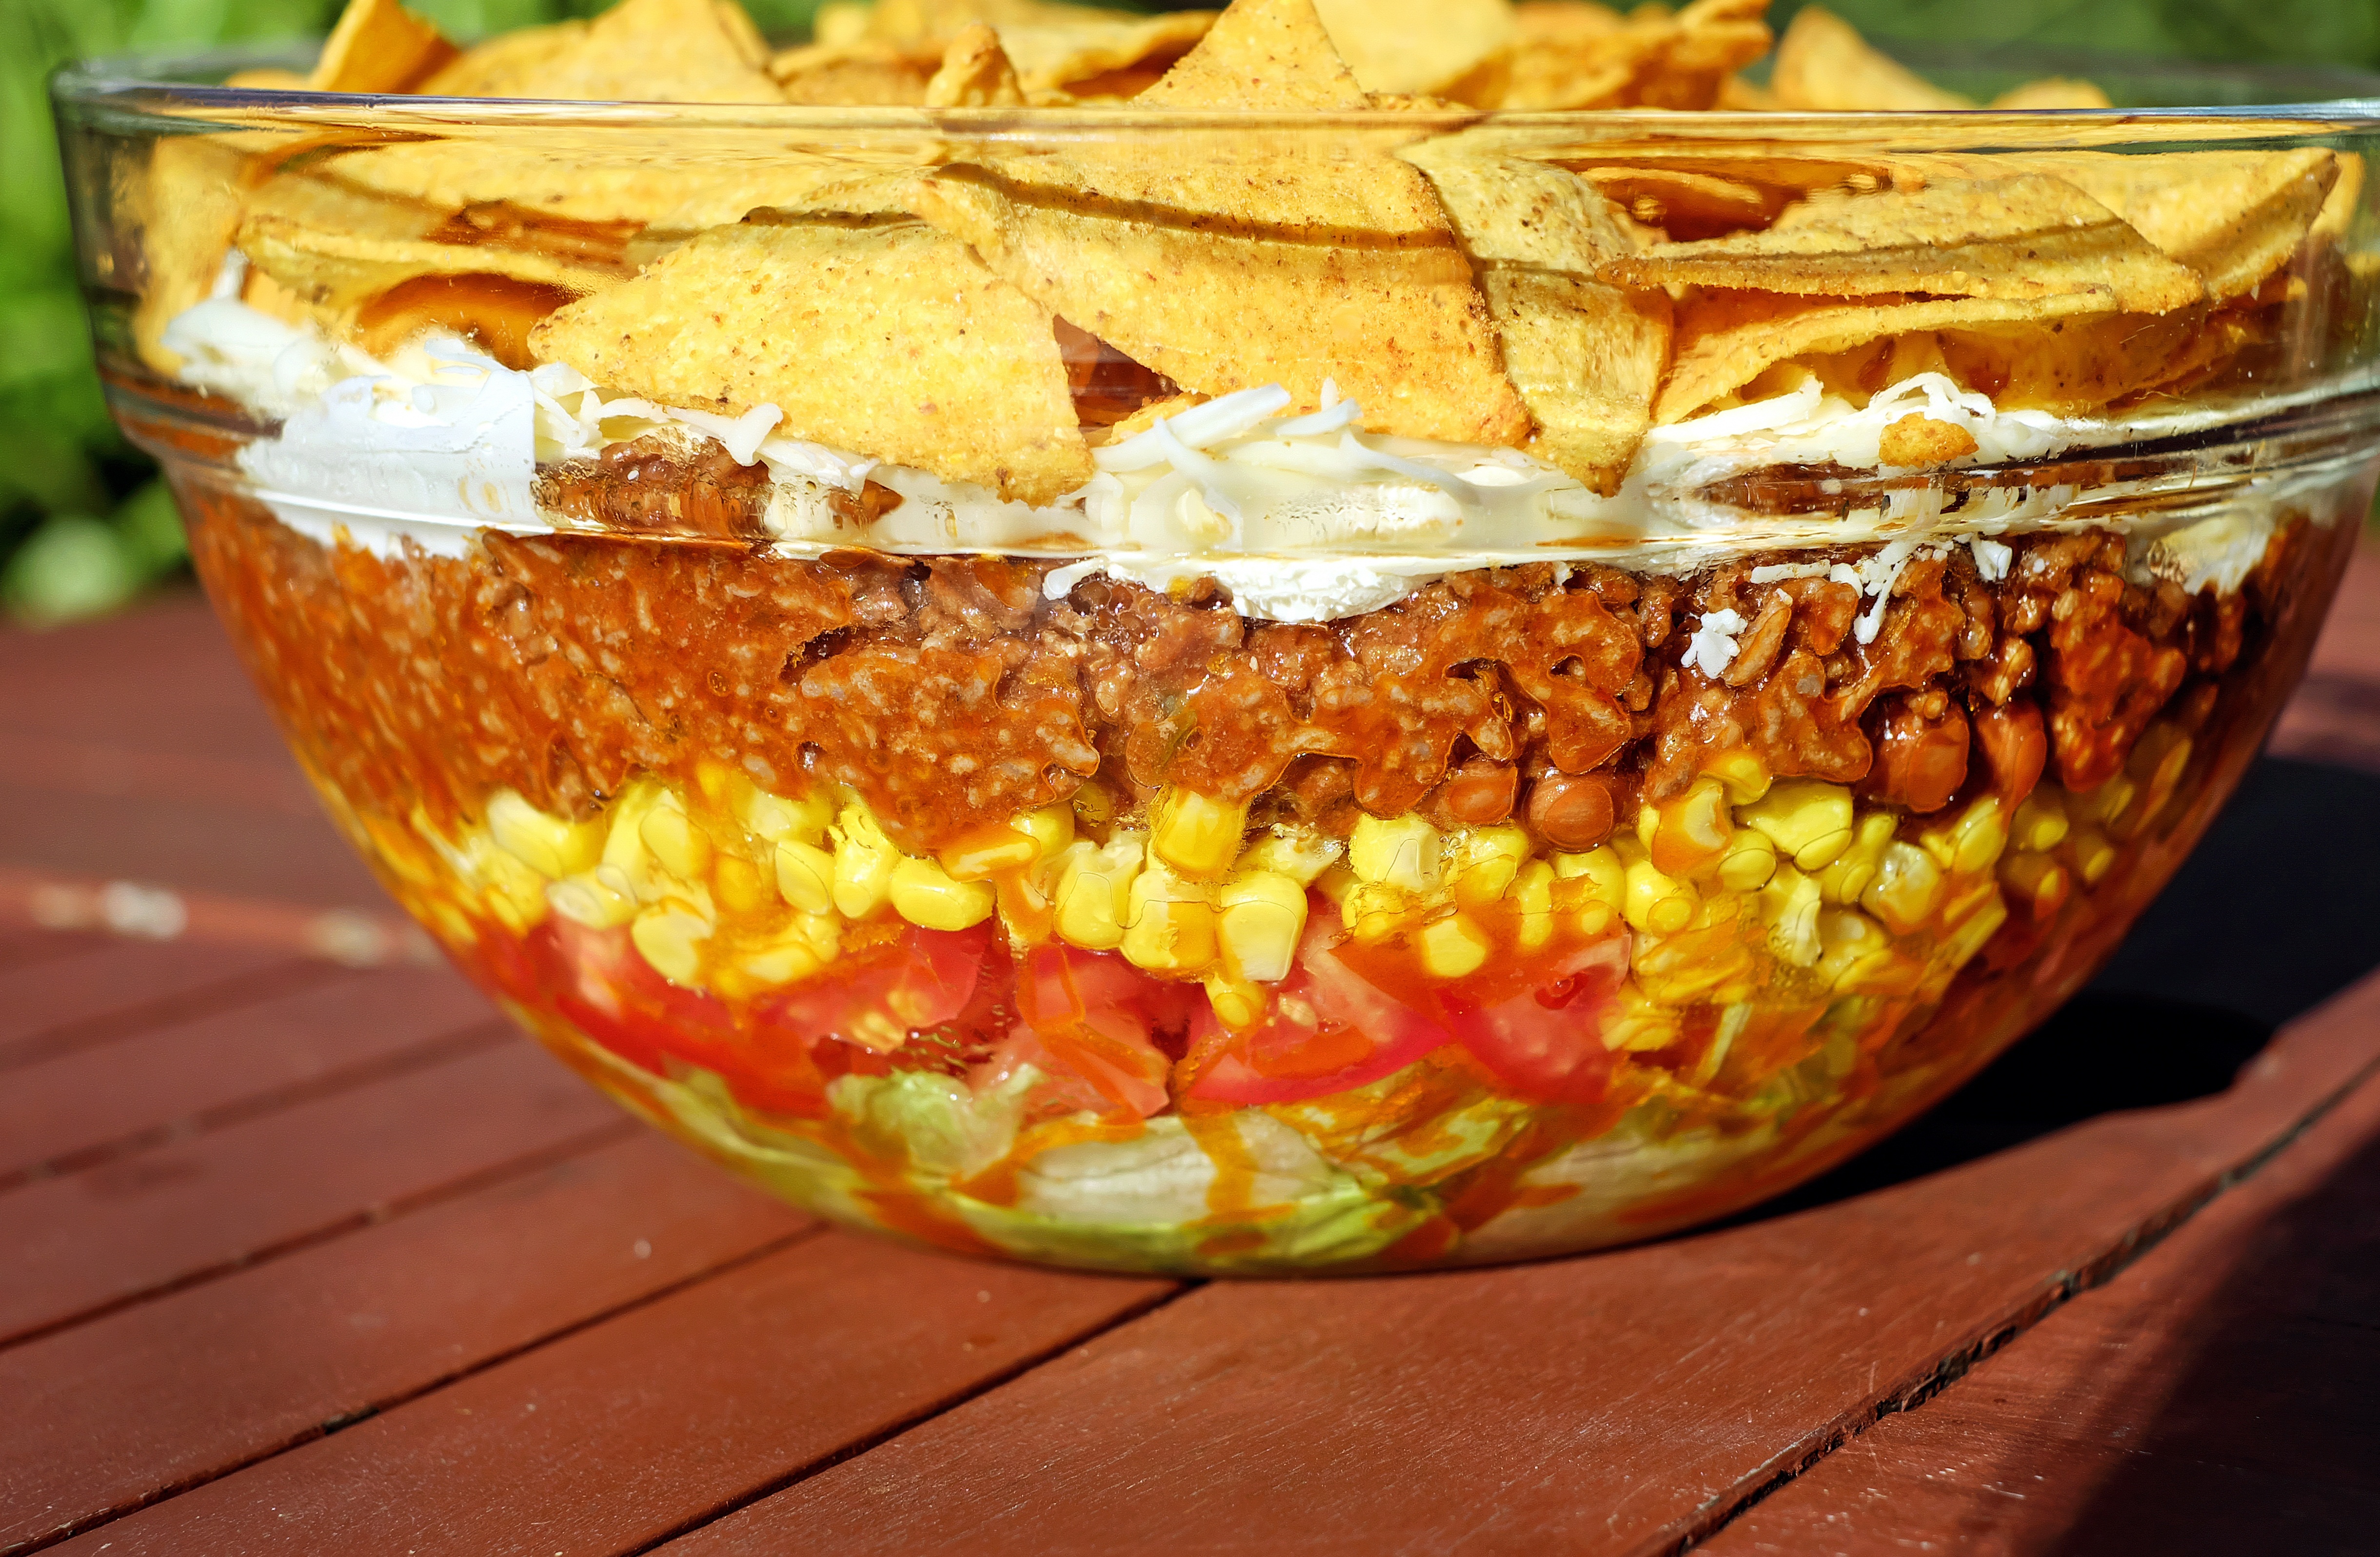
sharp, dish, meal, food, salad, produce, breakfast, dessert, cuisine, vegetarian food, mexican, taco salad